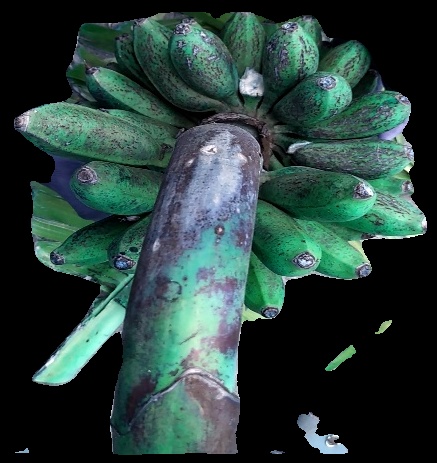
Variety: rasbale
Grade: grade3